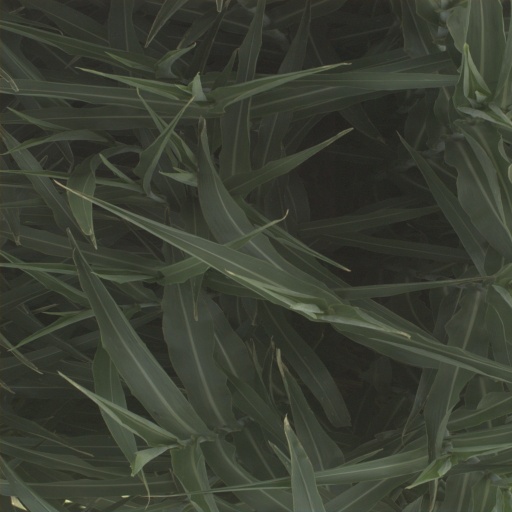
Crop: sorghum